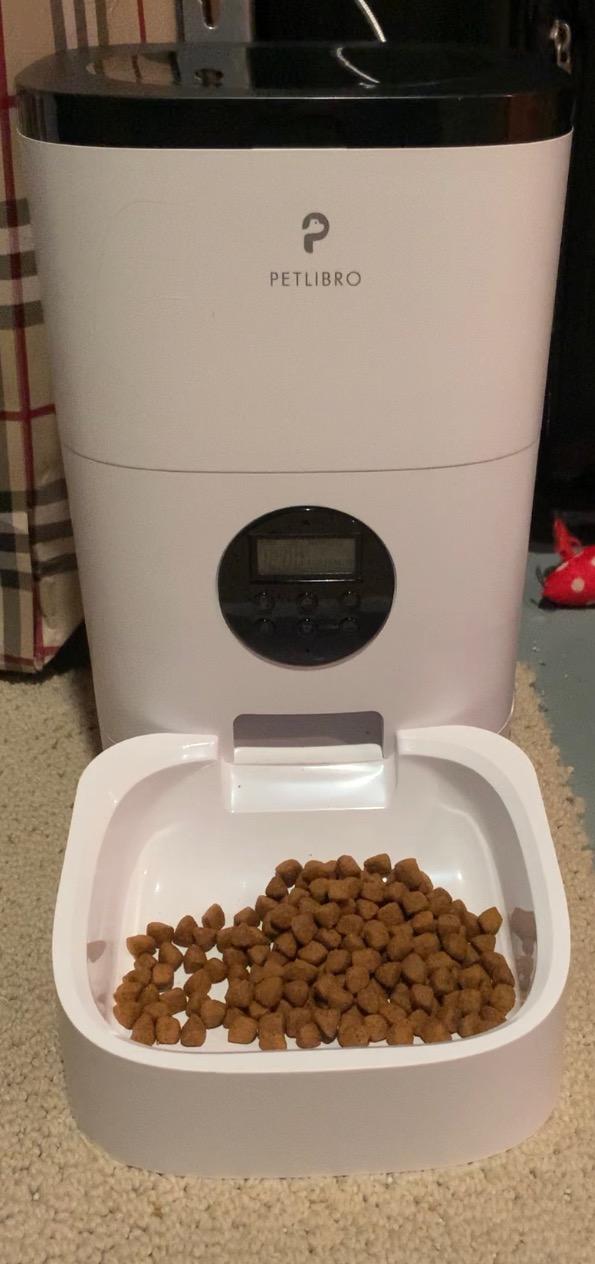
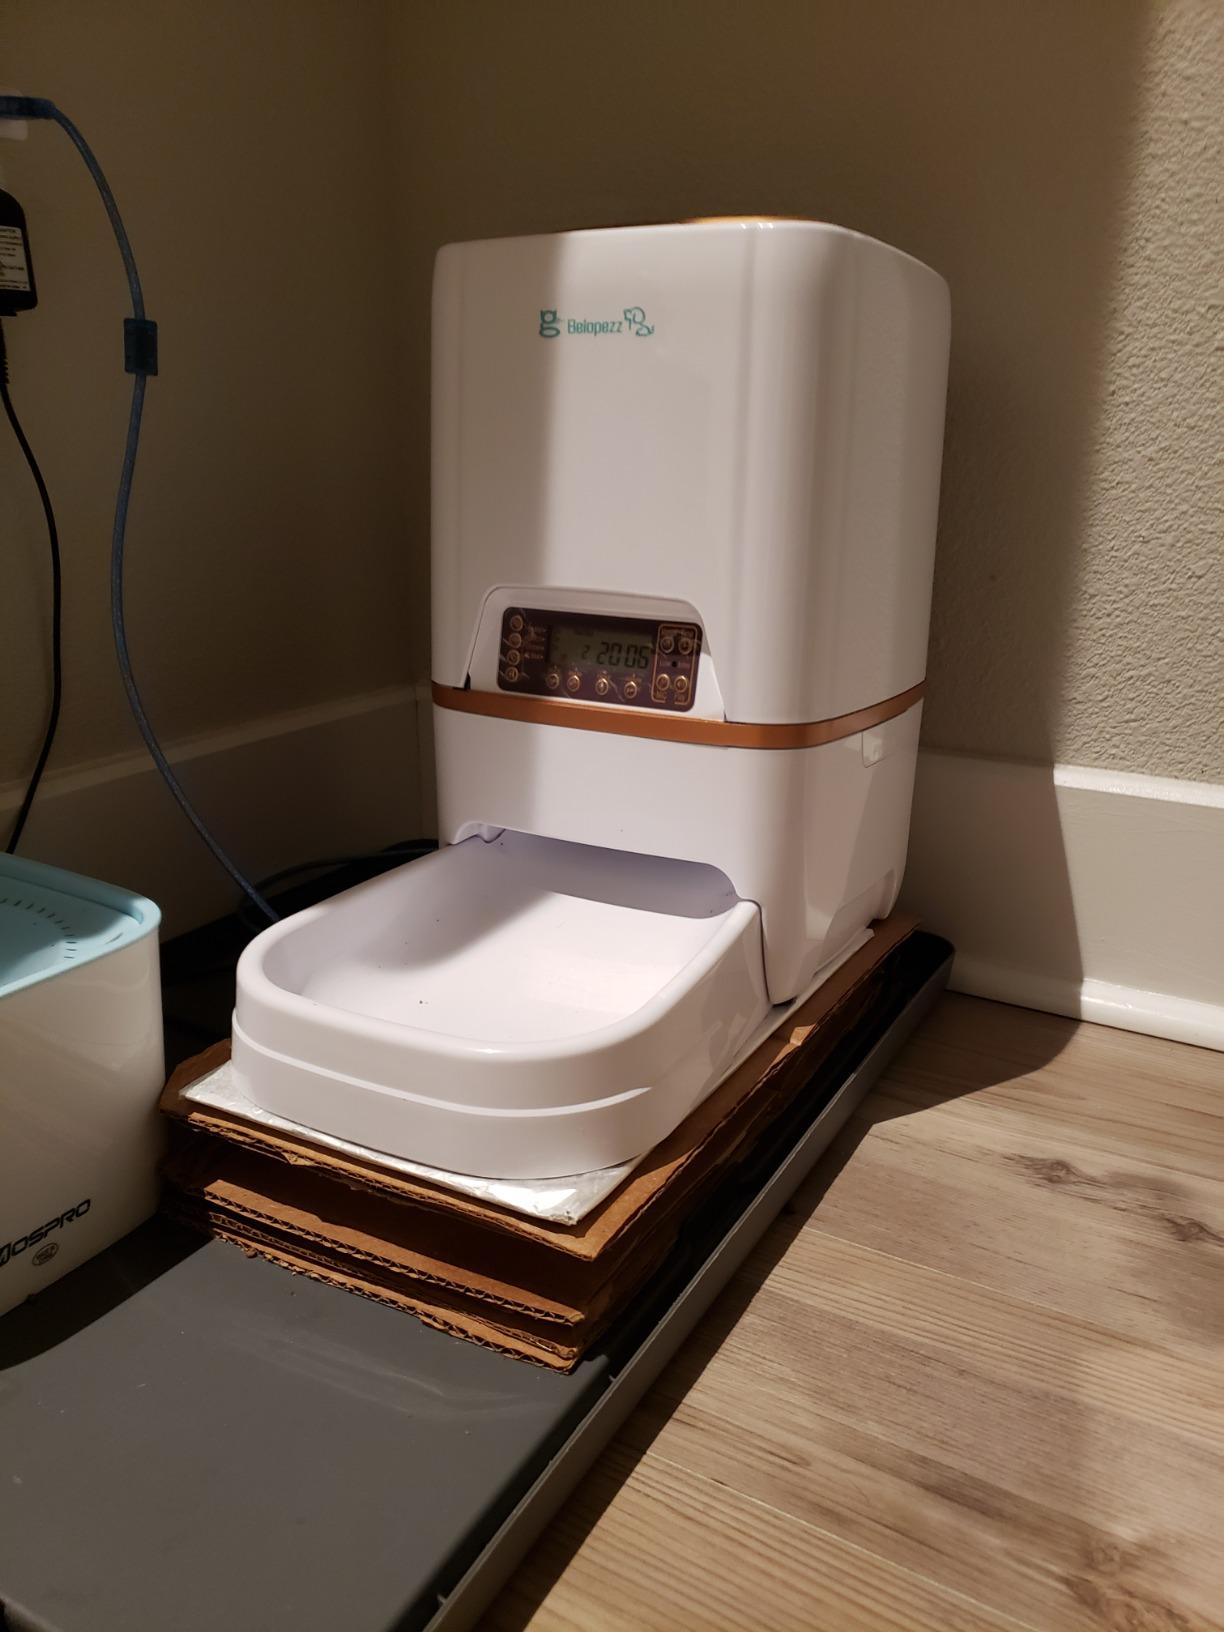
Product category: items_feeder
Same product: no